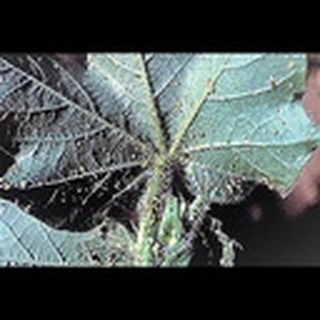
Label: cotton_aphids